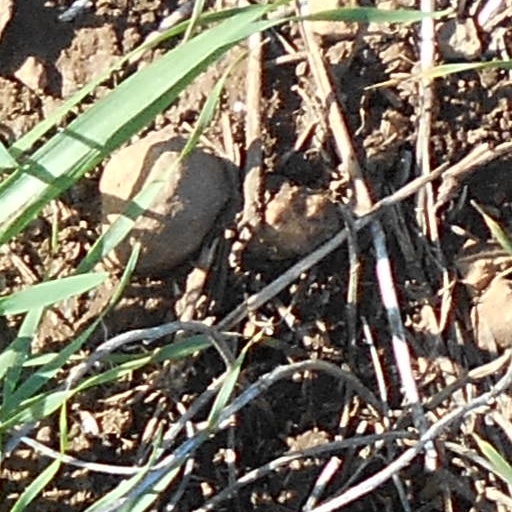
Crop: wheat